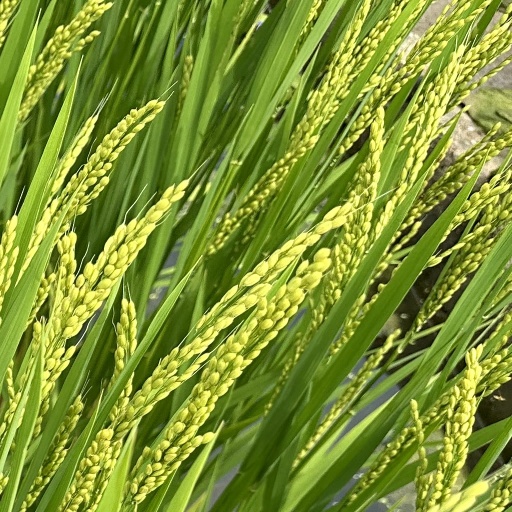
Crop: rice